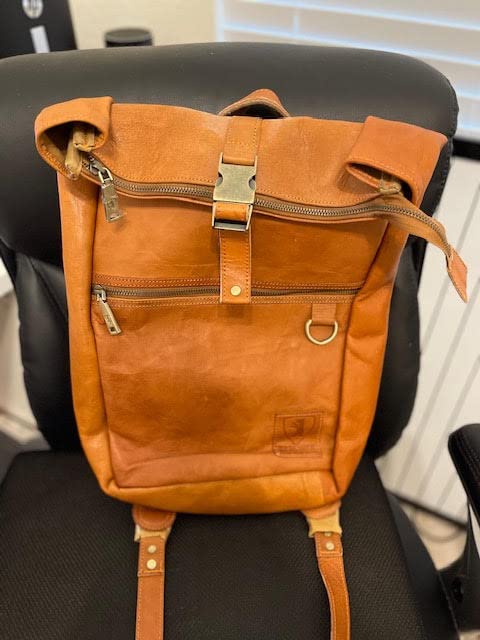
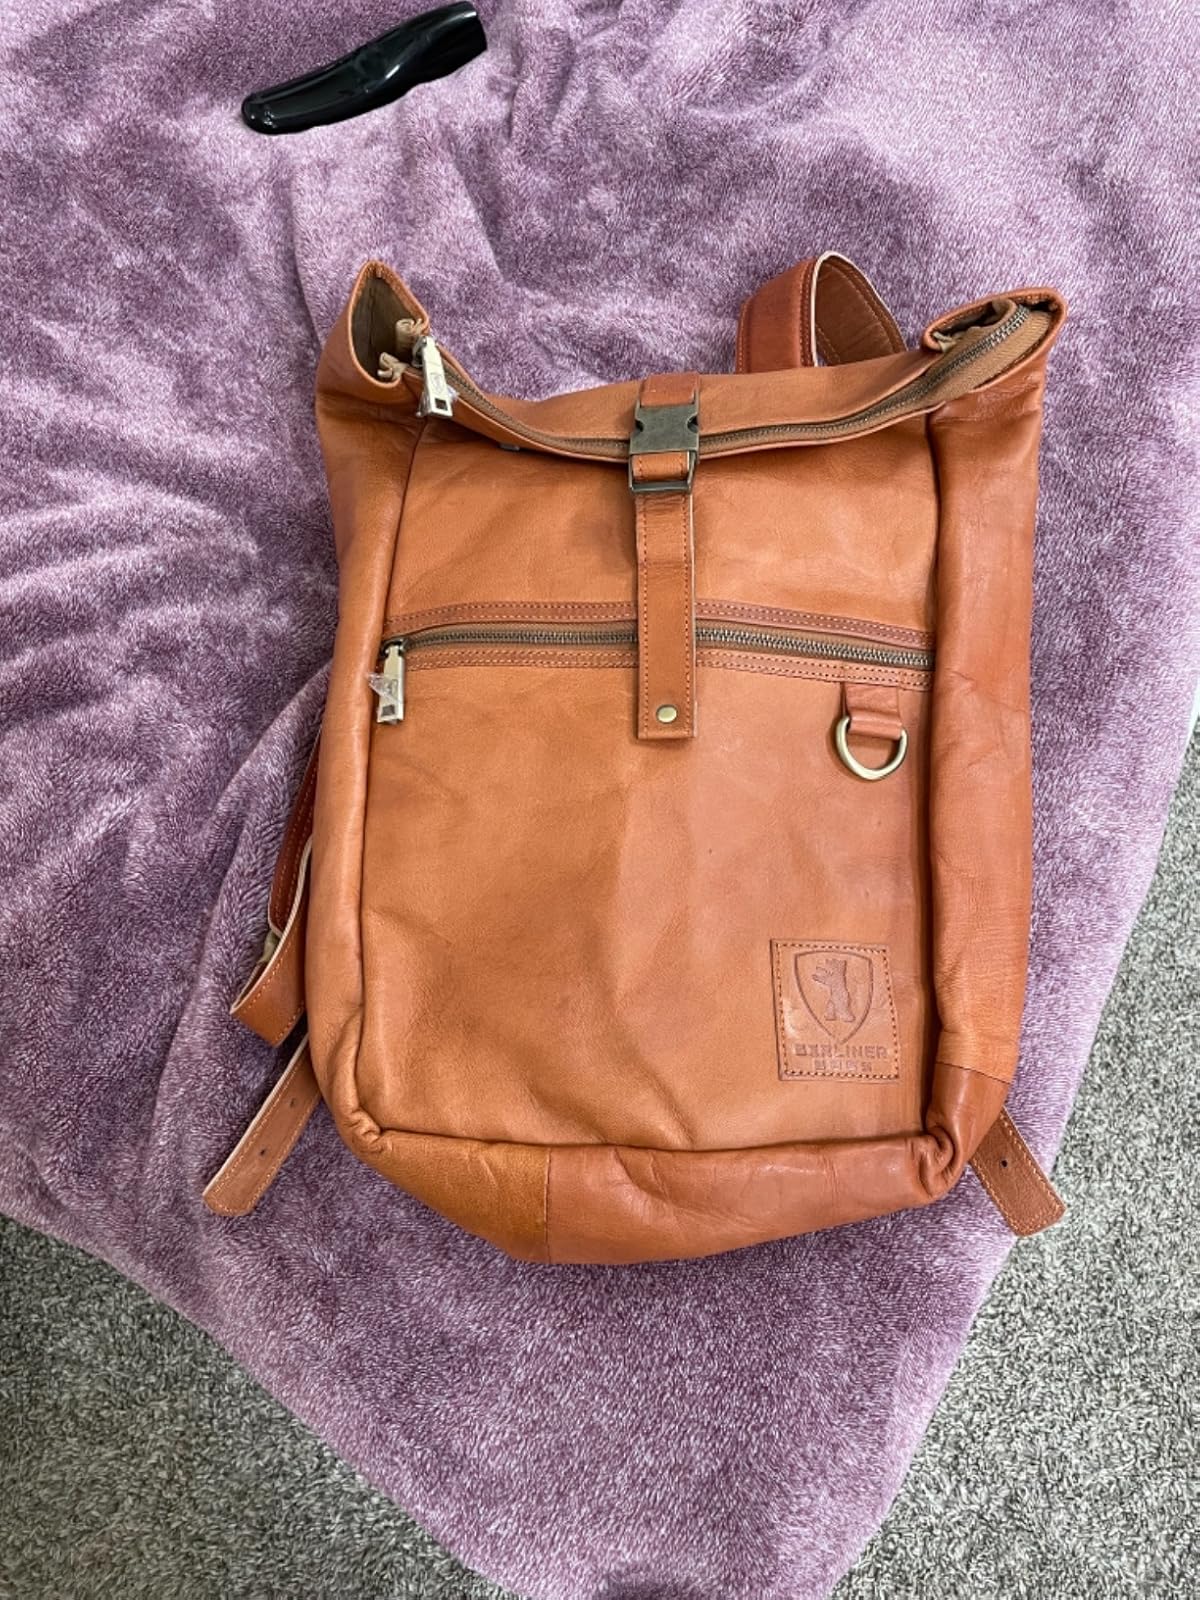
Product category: bag
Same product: yes